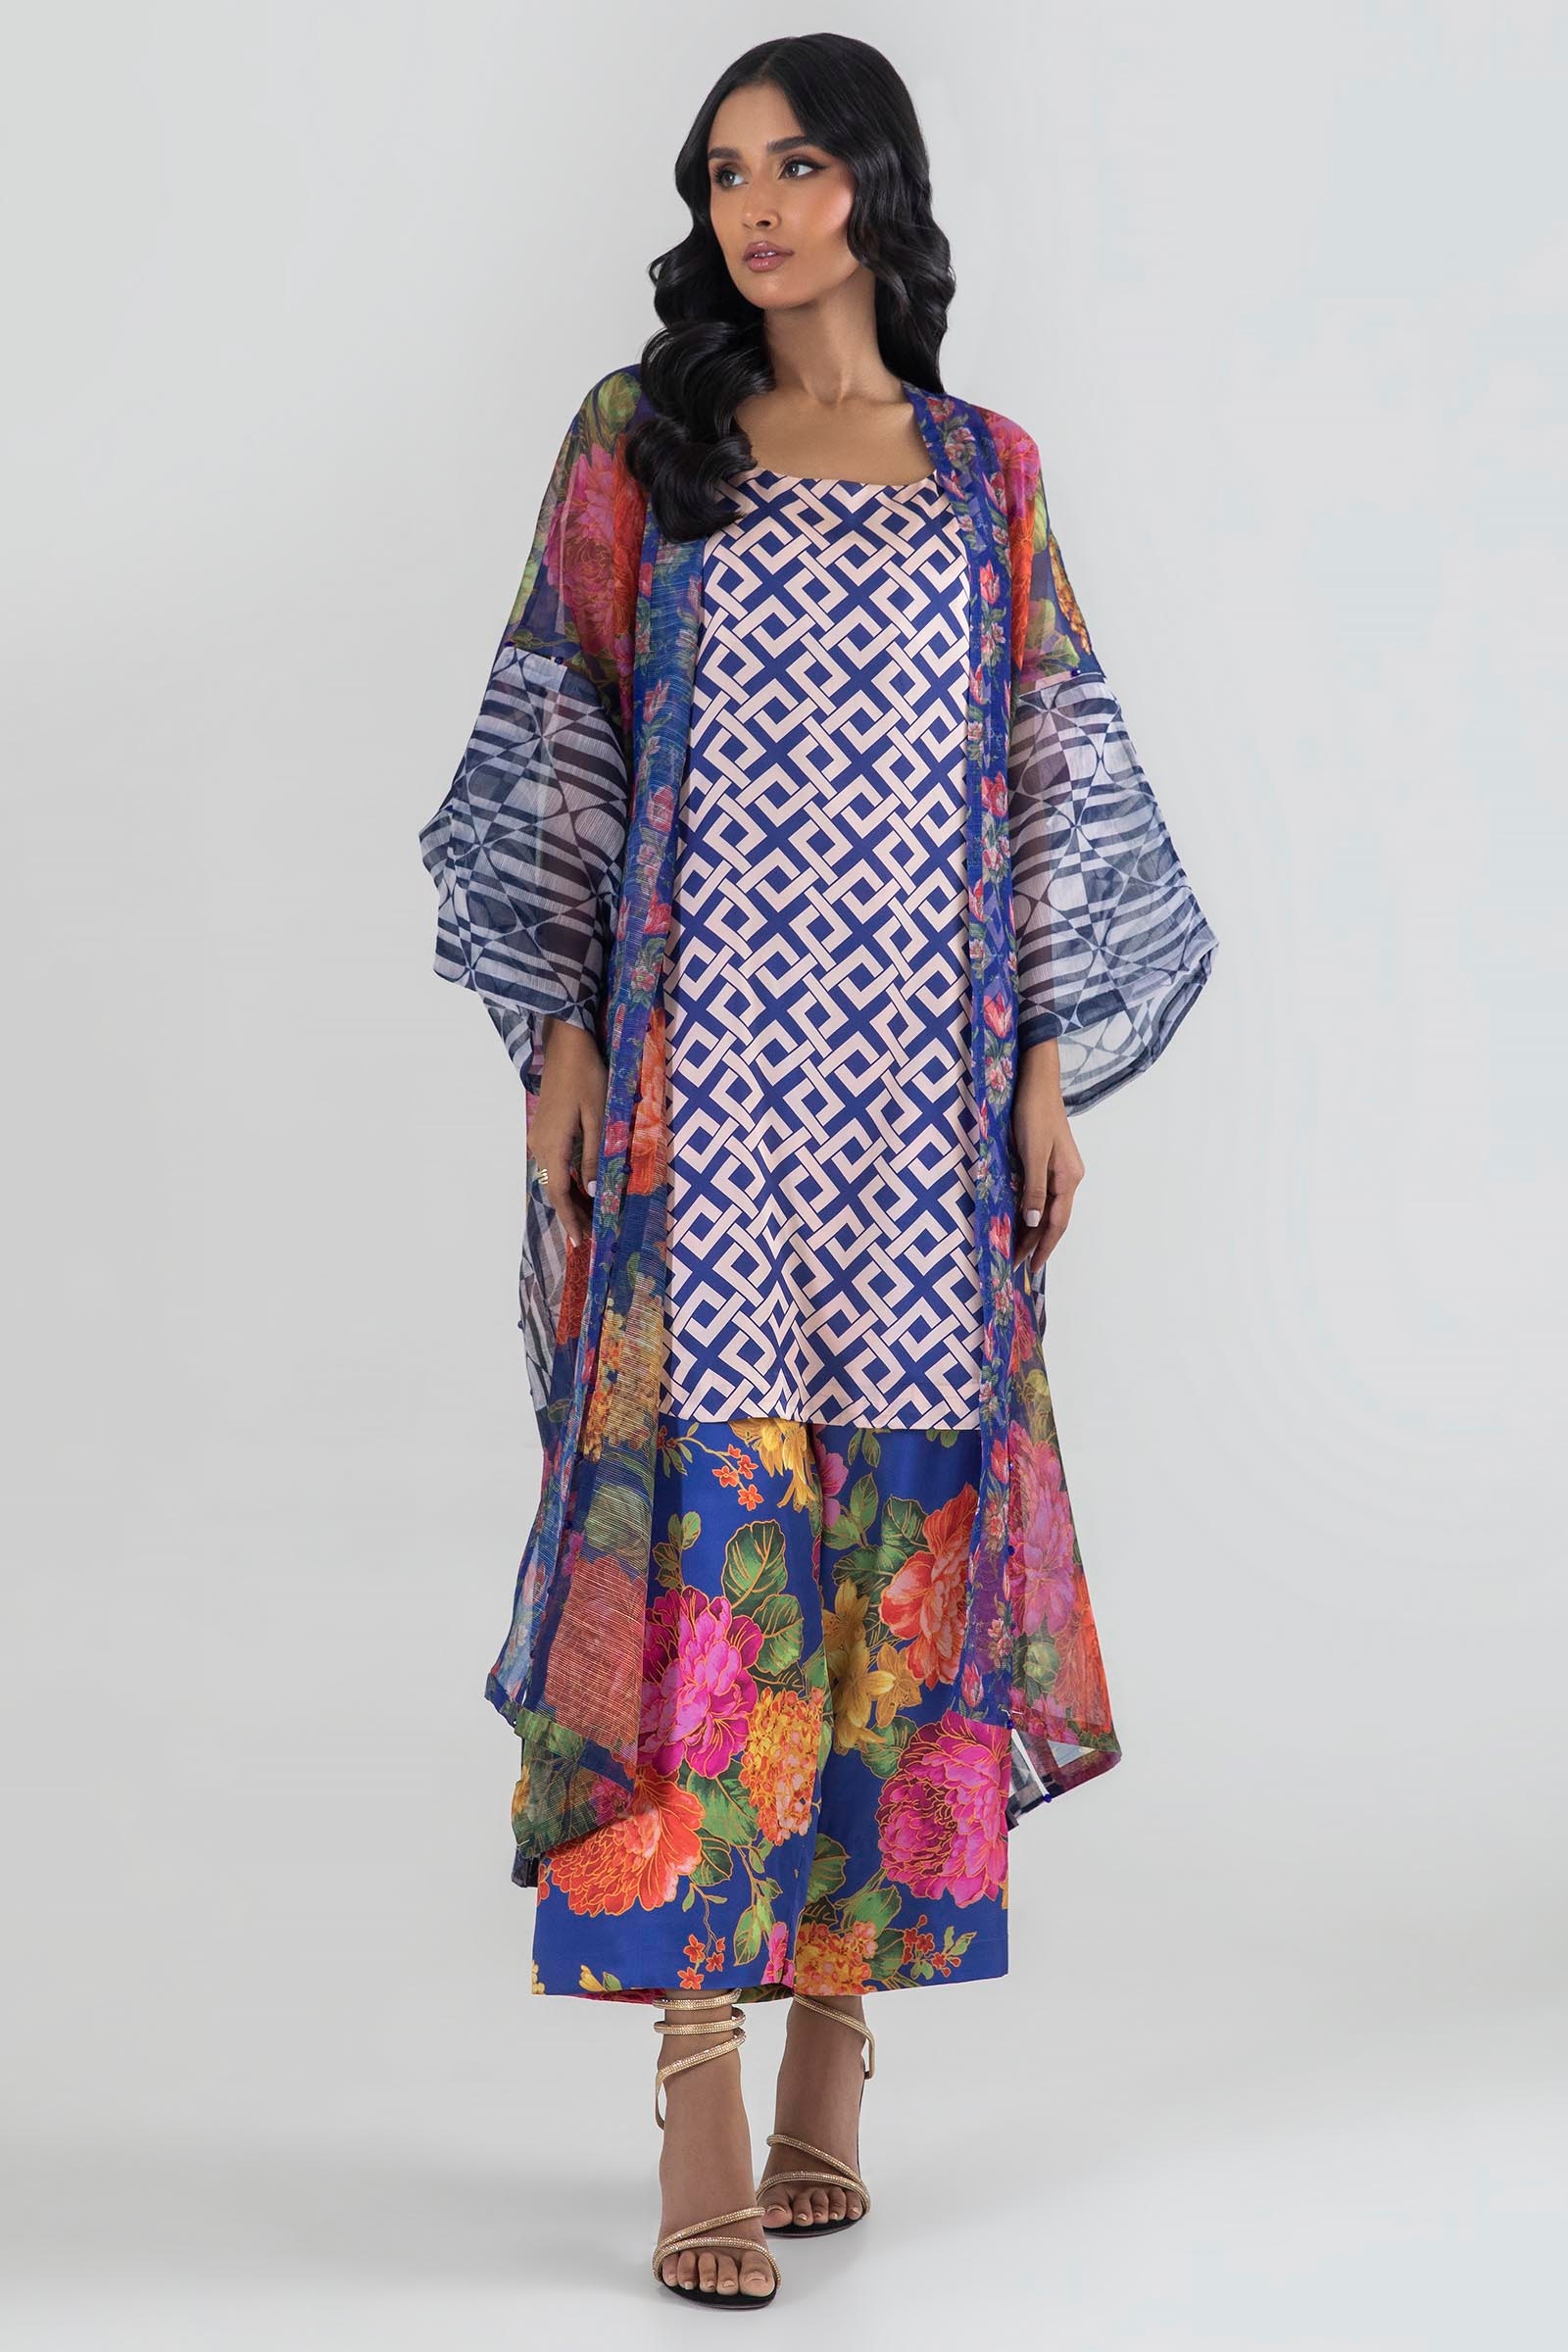
multi kurta jacket